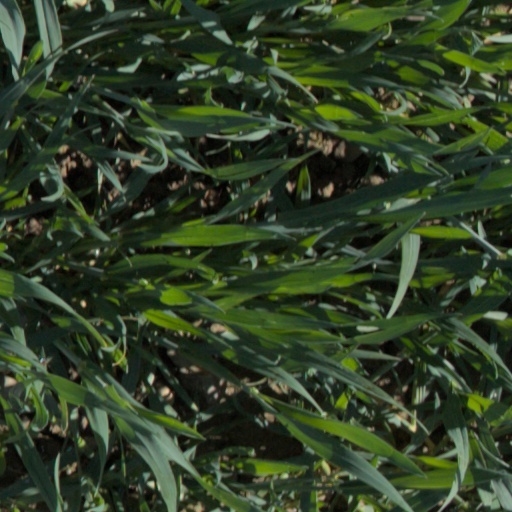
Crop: wheat